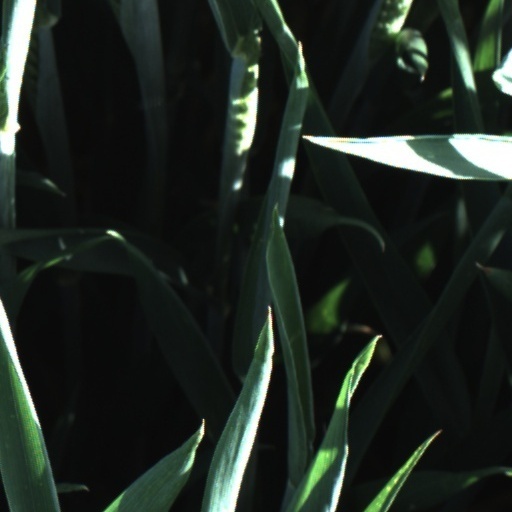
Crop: wheat